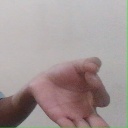
अक्षर: ज्ञ